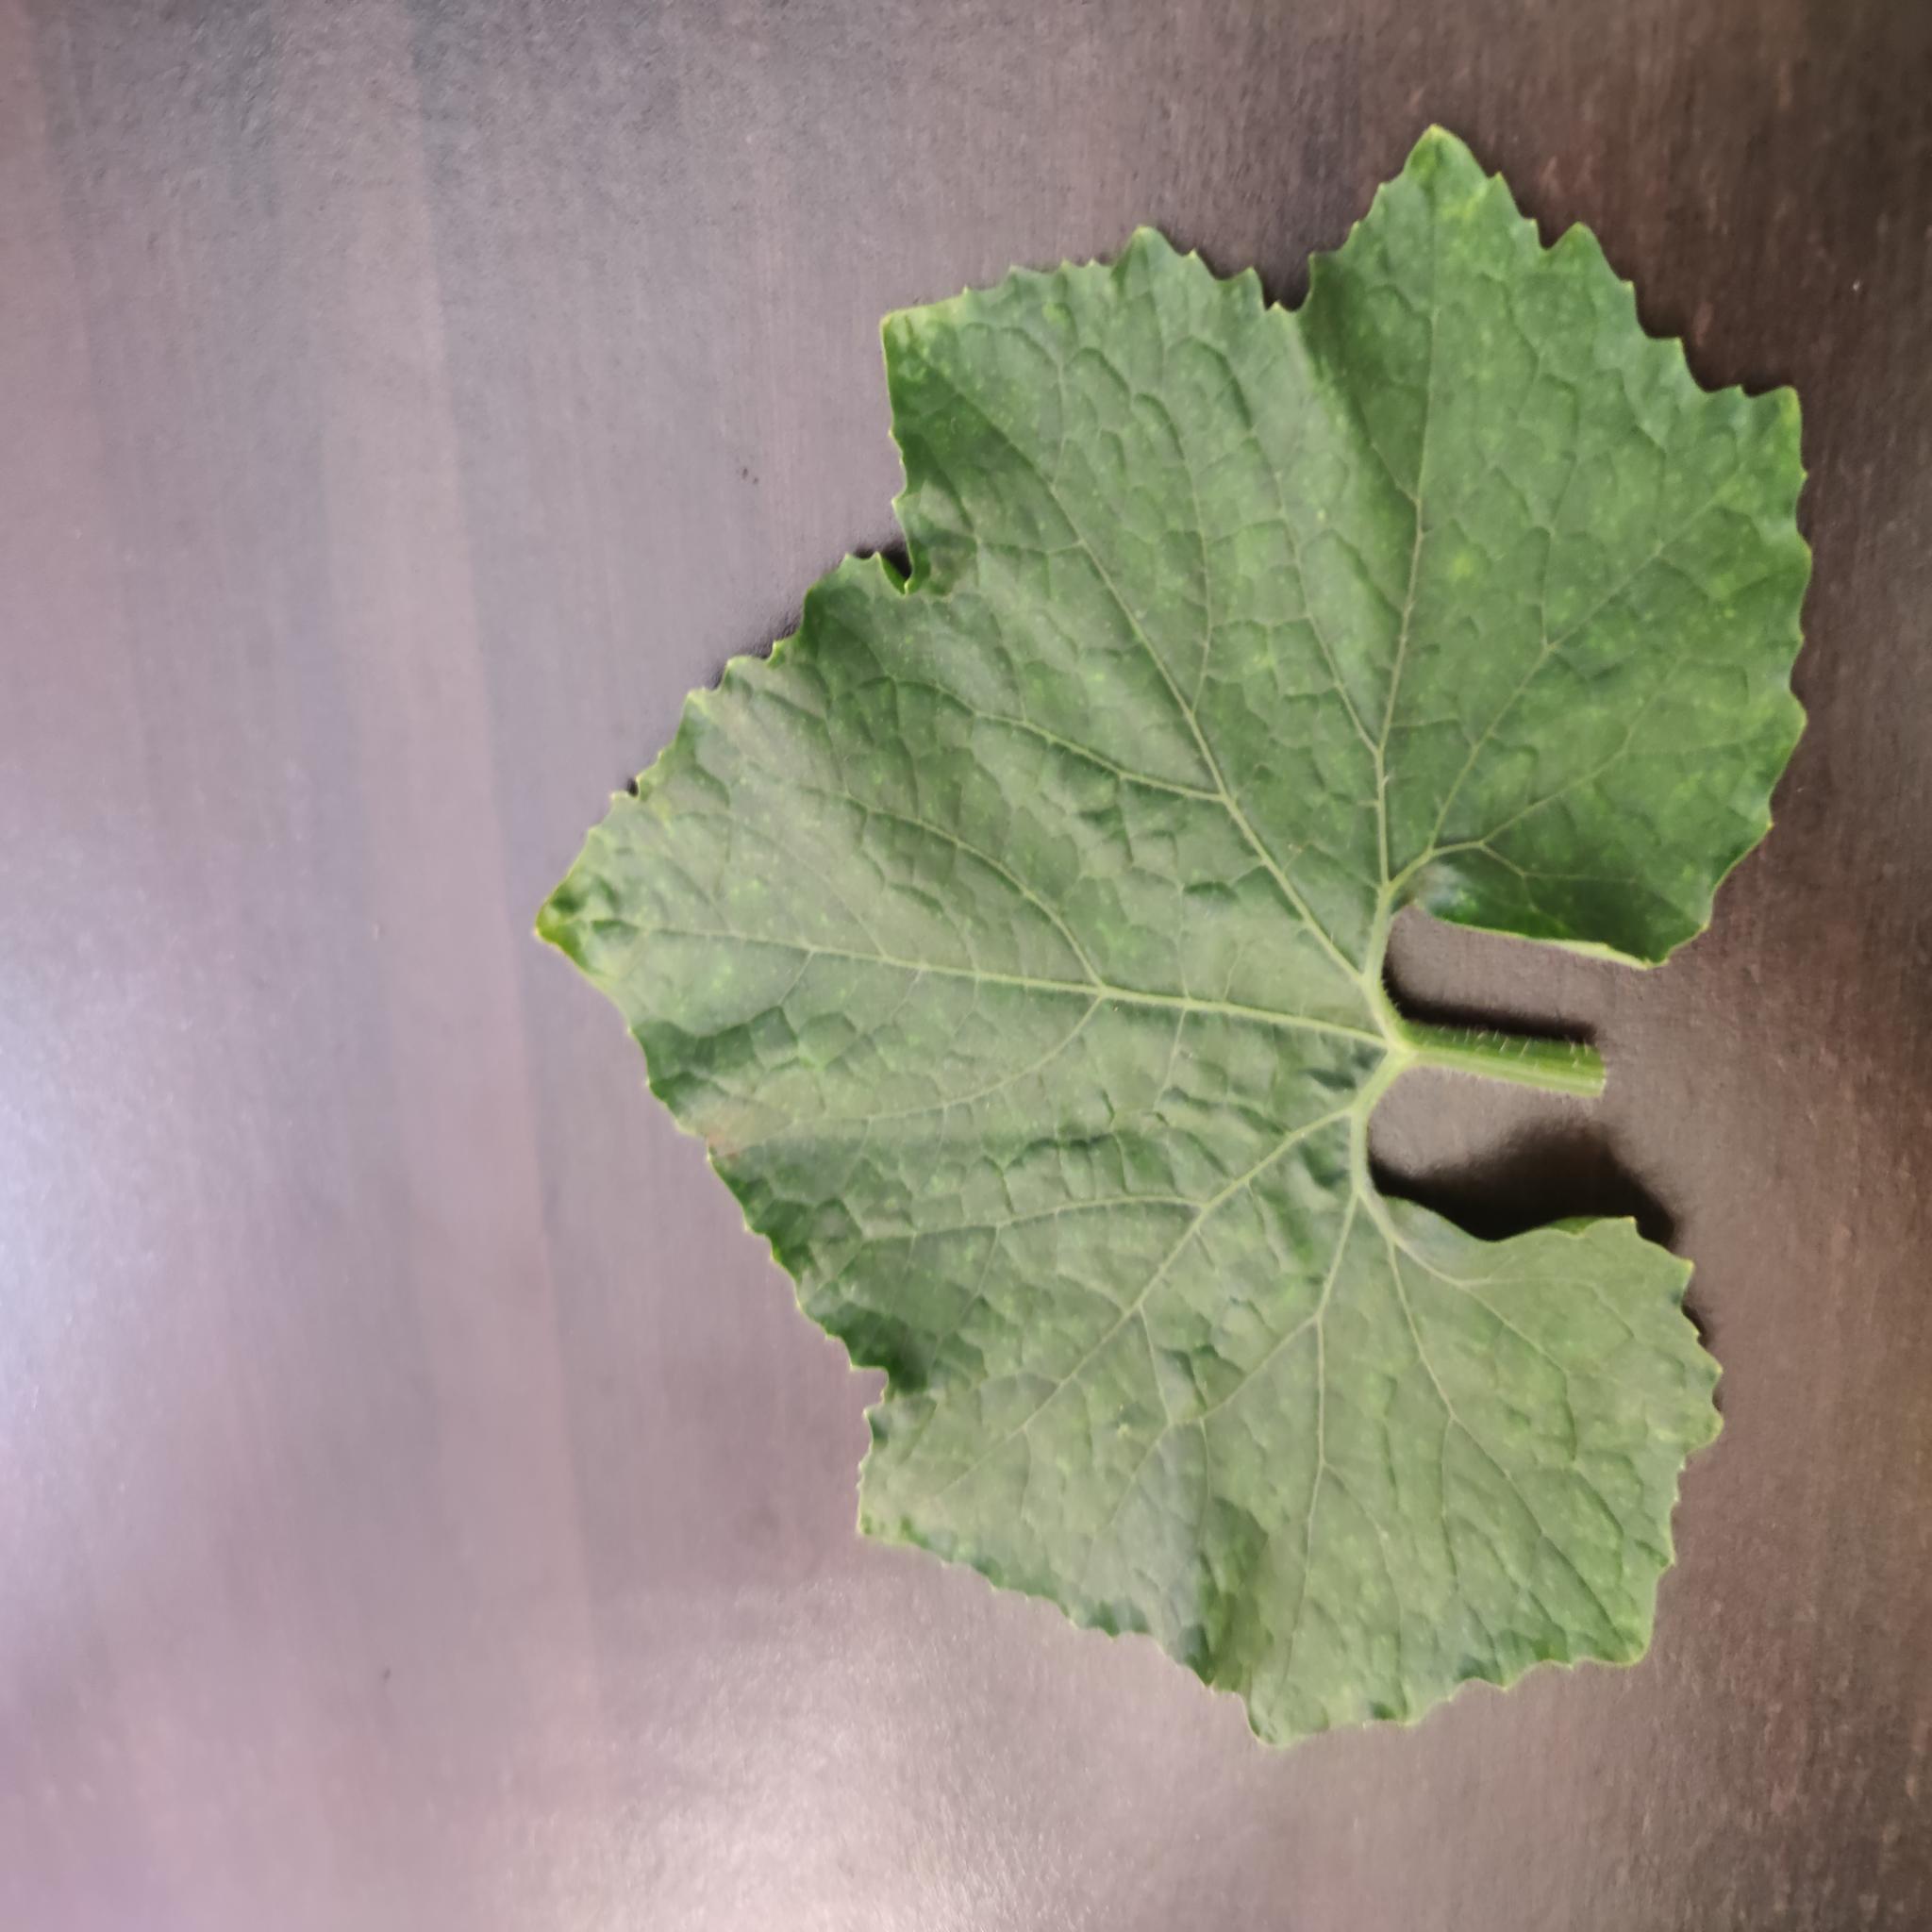
Label: Healthy